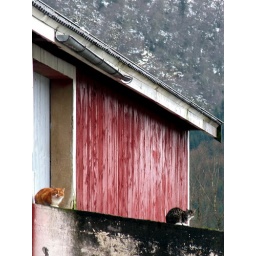
Villkatter - Wild cats by the barn